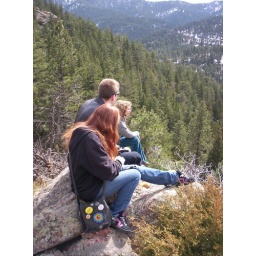
Jason, Katarina, and I sitting on some rocks taking in the bomb view of the mountains.